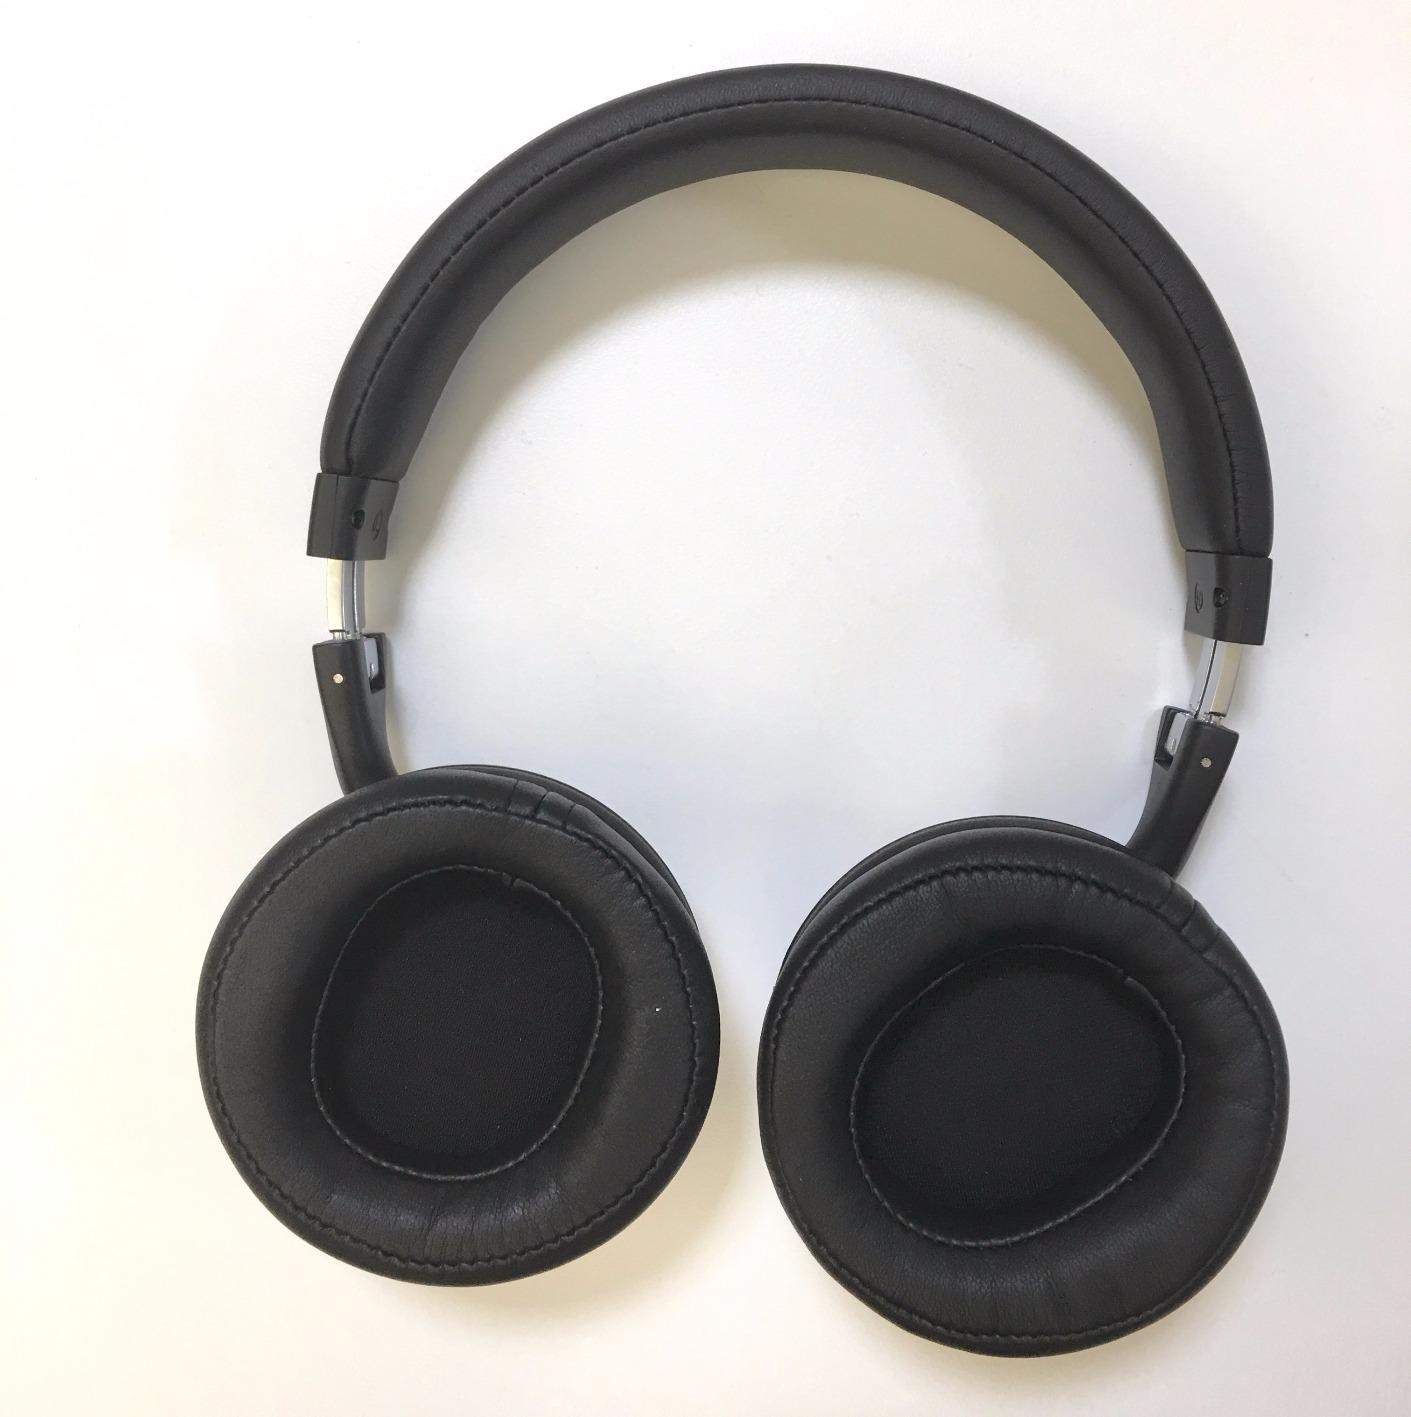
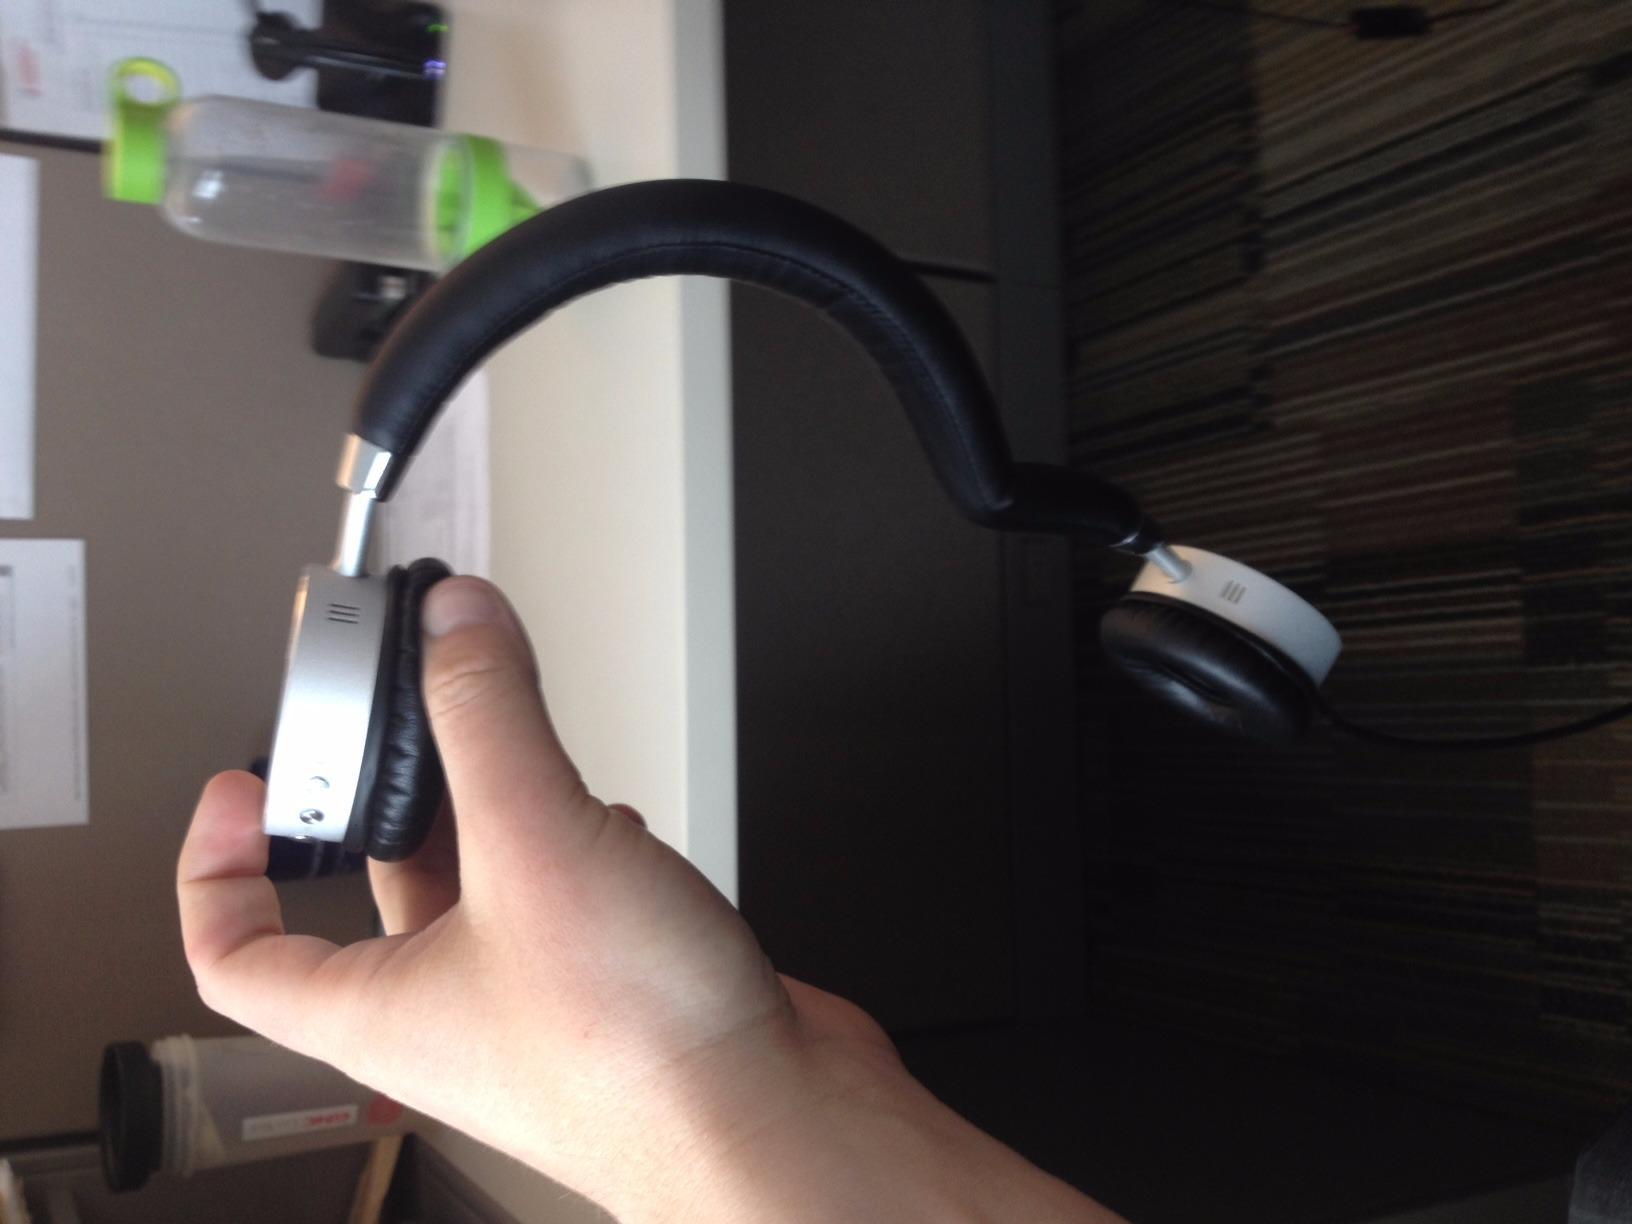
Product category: headphones
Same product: no